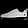
Label: Sneaker